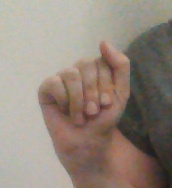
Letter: saad